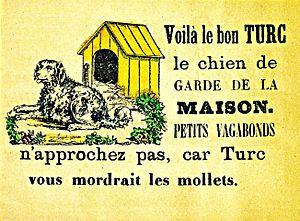
Un chien de garde est un type de chien spécialement dressé — ou bien soigneusement sélectionné — pour interdire l'accès à un lieu.